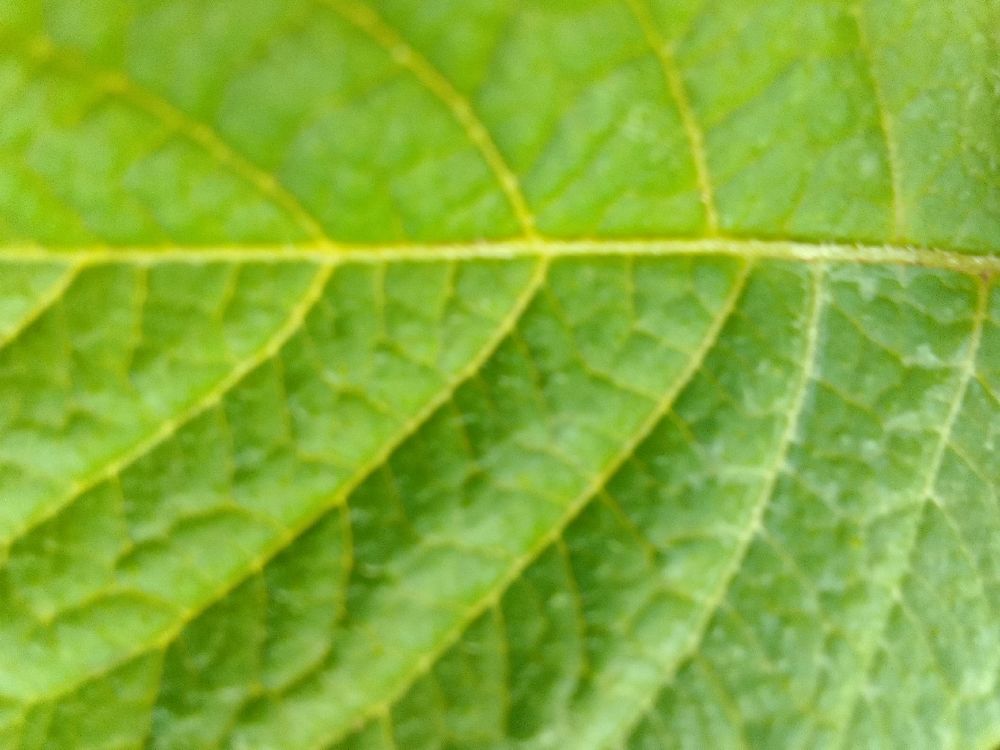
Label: Healthy